Vorup Frederiksberg Boldklub

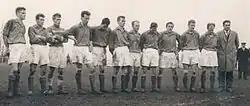
Frederiksberg Boldklub having won the JBU Serie 1 in 1959.

In 1959 Frederiksberg Boldklub won the championship of the then 5th tier JBU Serie 1, and the next year changed its name to Vorup Frederiksberg Boldklub (Vorup FB).